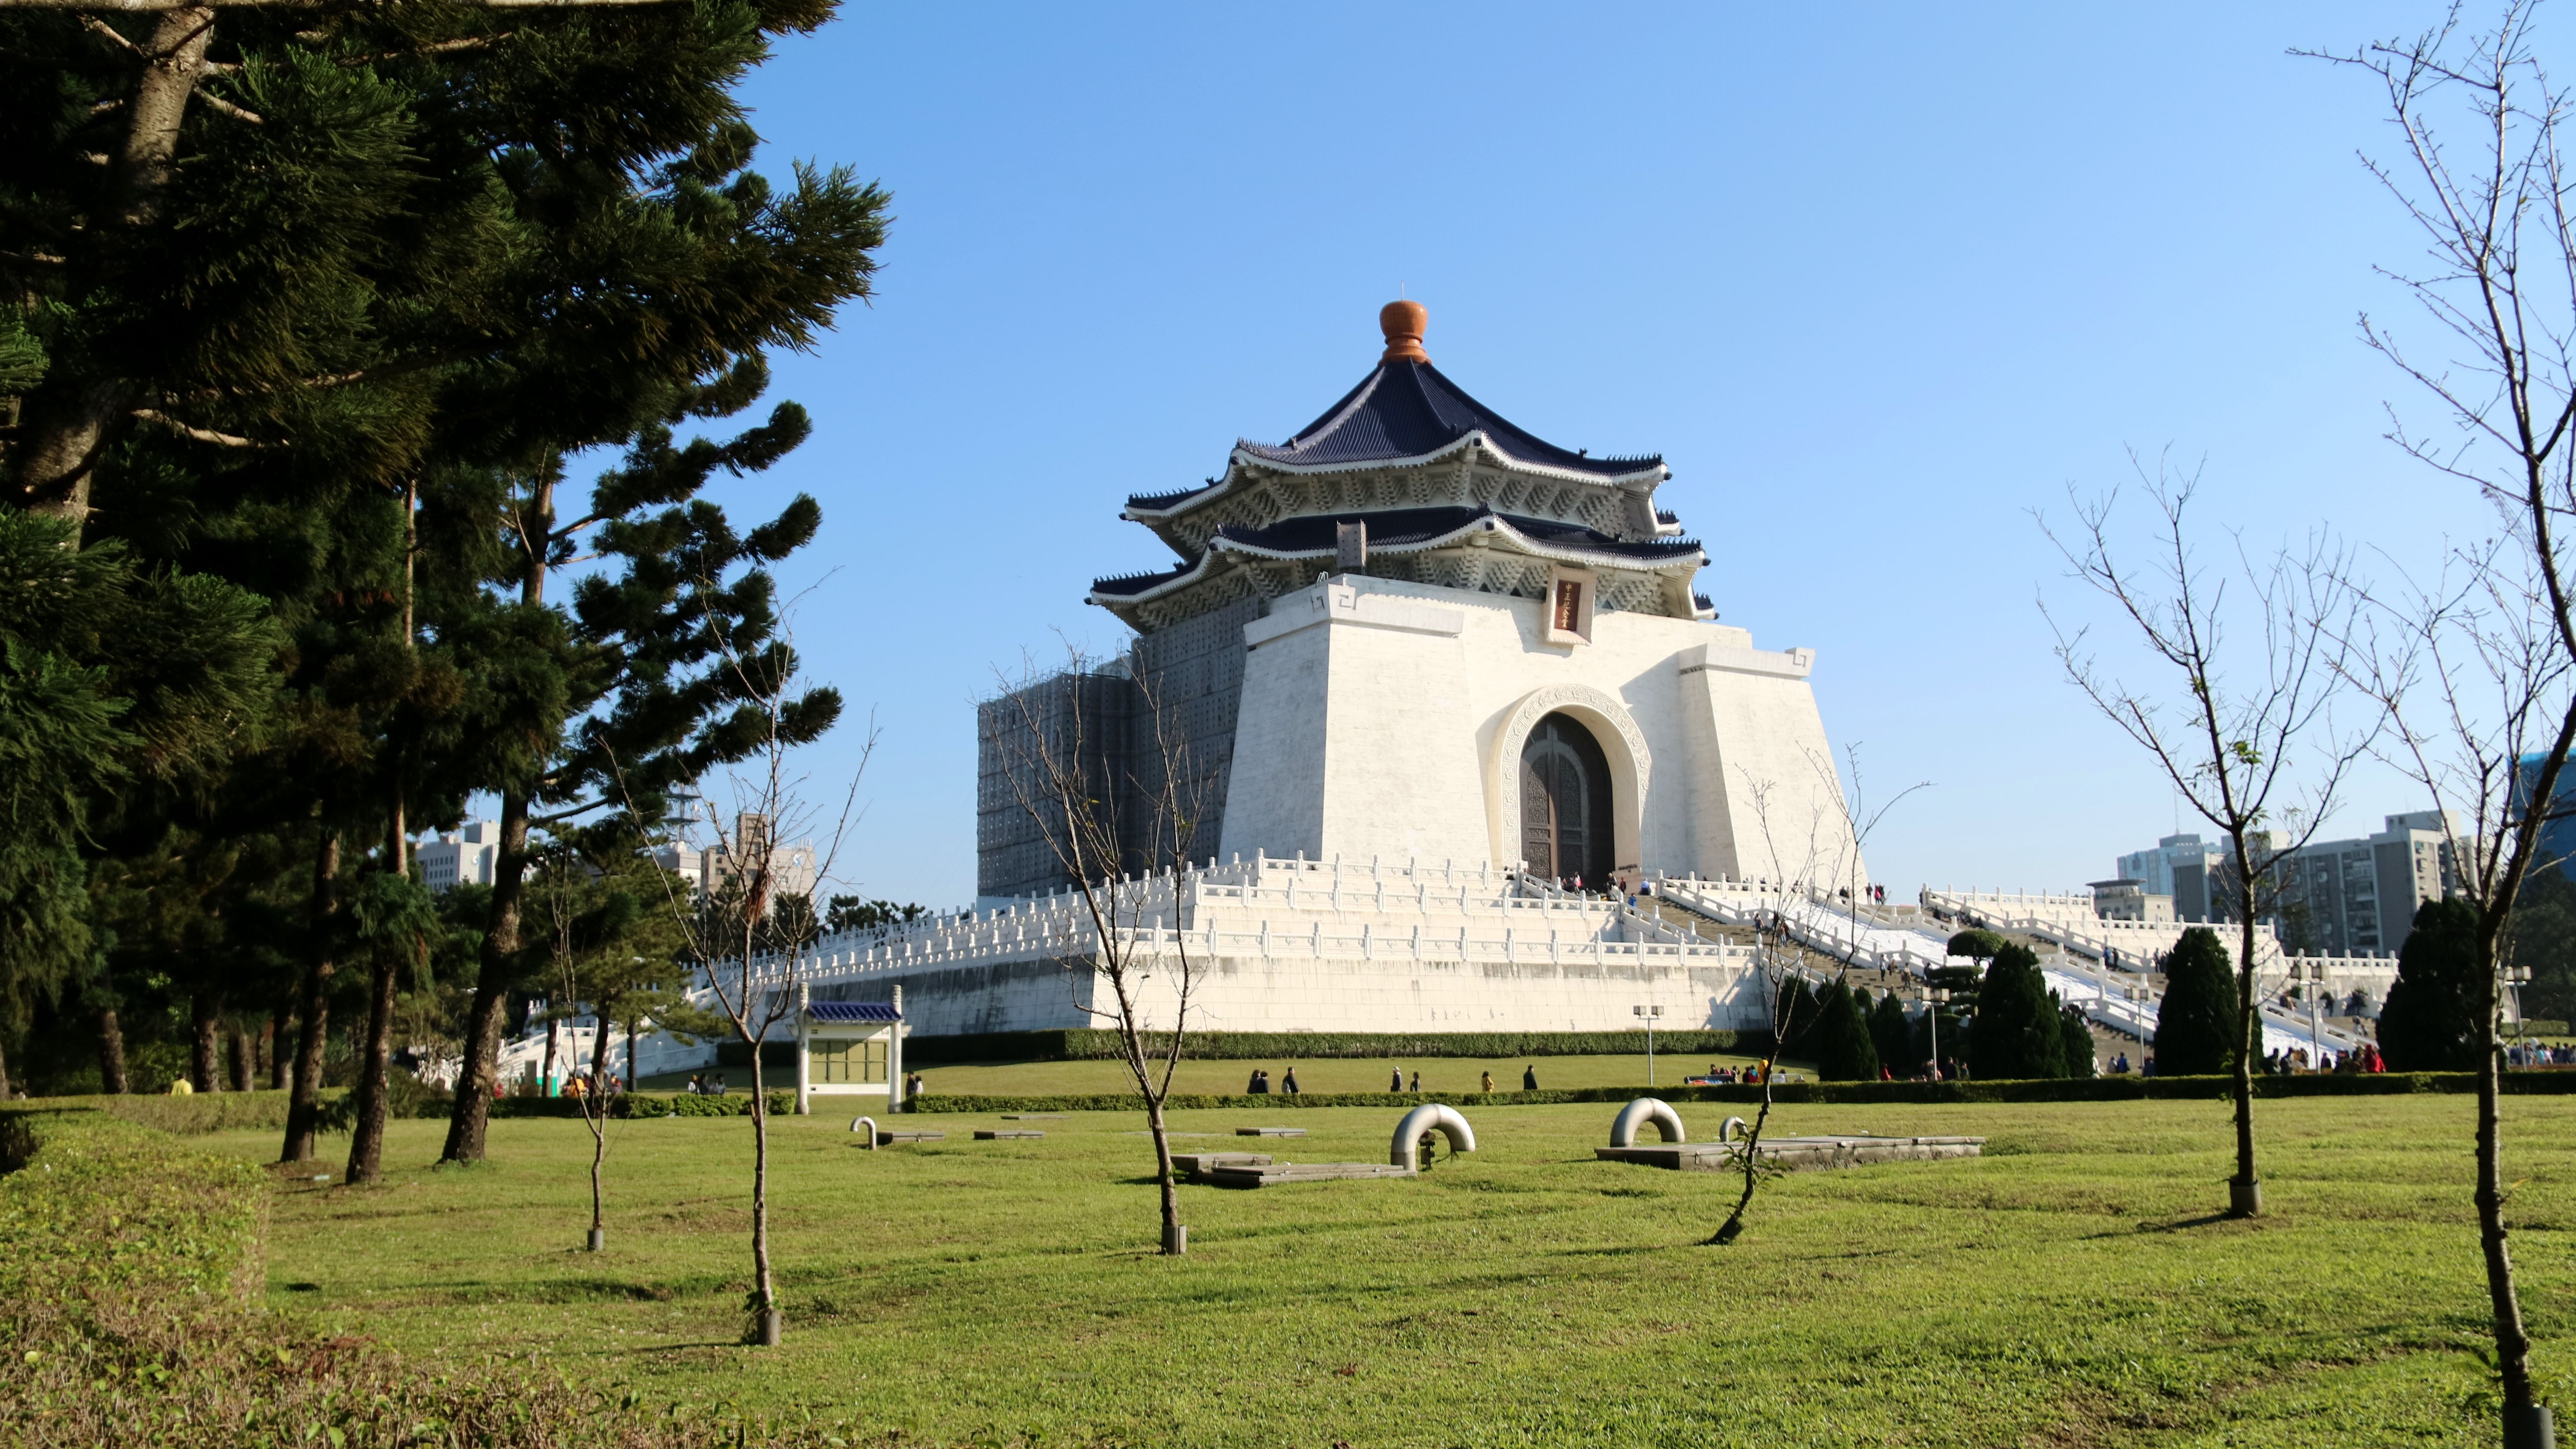
grass, plant, sky, building, tower, hall, park, landmark, church, chapel, tourism, place of worship, memorial, grassland, monastery, shrine, weeds, anniversary, views, rural area, chung cheng age reading hall, chinese people in china